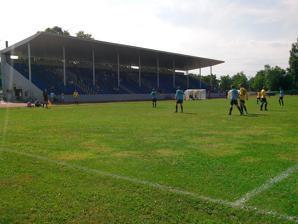
Building: Avangard Stadium (Vyborg)
Country: Russia
Year built: 1933
Sports venue in Vyborg, Russia Avangard Stadium Location Vyborg , Russia Coordinates 60°42′05″N 28°45′25″E / 60.7015°N 28.7569°E / 60.7015; 28.7569 Owner City of Vyborg Capacity 3,500 Surface Grass 105m x 75m Construction Opened 1933 Architect Uno Ullberg Tenants FK Favorit Avangard Stadium ( Russian : Cтадион Авангард ) is a multi-purpose stadium in Vyborg , Leningrad Oblast , Russia . It was completed in 1933 by the design of the Finnish architect Uno Ullberg . History Avangard Stadium was opened in 1933 as Viipurin keskusurheilukenttä , the ″Vyborg Central Sports Stadium″, when Vyborg was a part of Finland . The stadium had a main stand with 5,500 seats, and a standing section for more than 10,000 spectators. It was considered as the most modern sports stadium in Finland. Vyborg stadium was the home ground of the football club Sudet , and hosted the 1937 Finnish Championships in Athletics . It was also planned as a venue for the football matches of the cancelled 1940 Summer Olympics . The stadium was severely damaged in the World War II . After the war, Vyborg was ceded to the Soviet Union , and the renovated stadium was renamed as Avangard Stadium. References Wikimedia Commons has media related to Avangard Stadium .